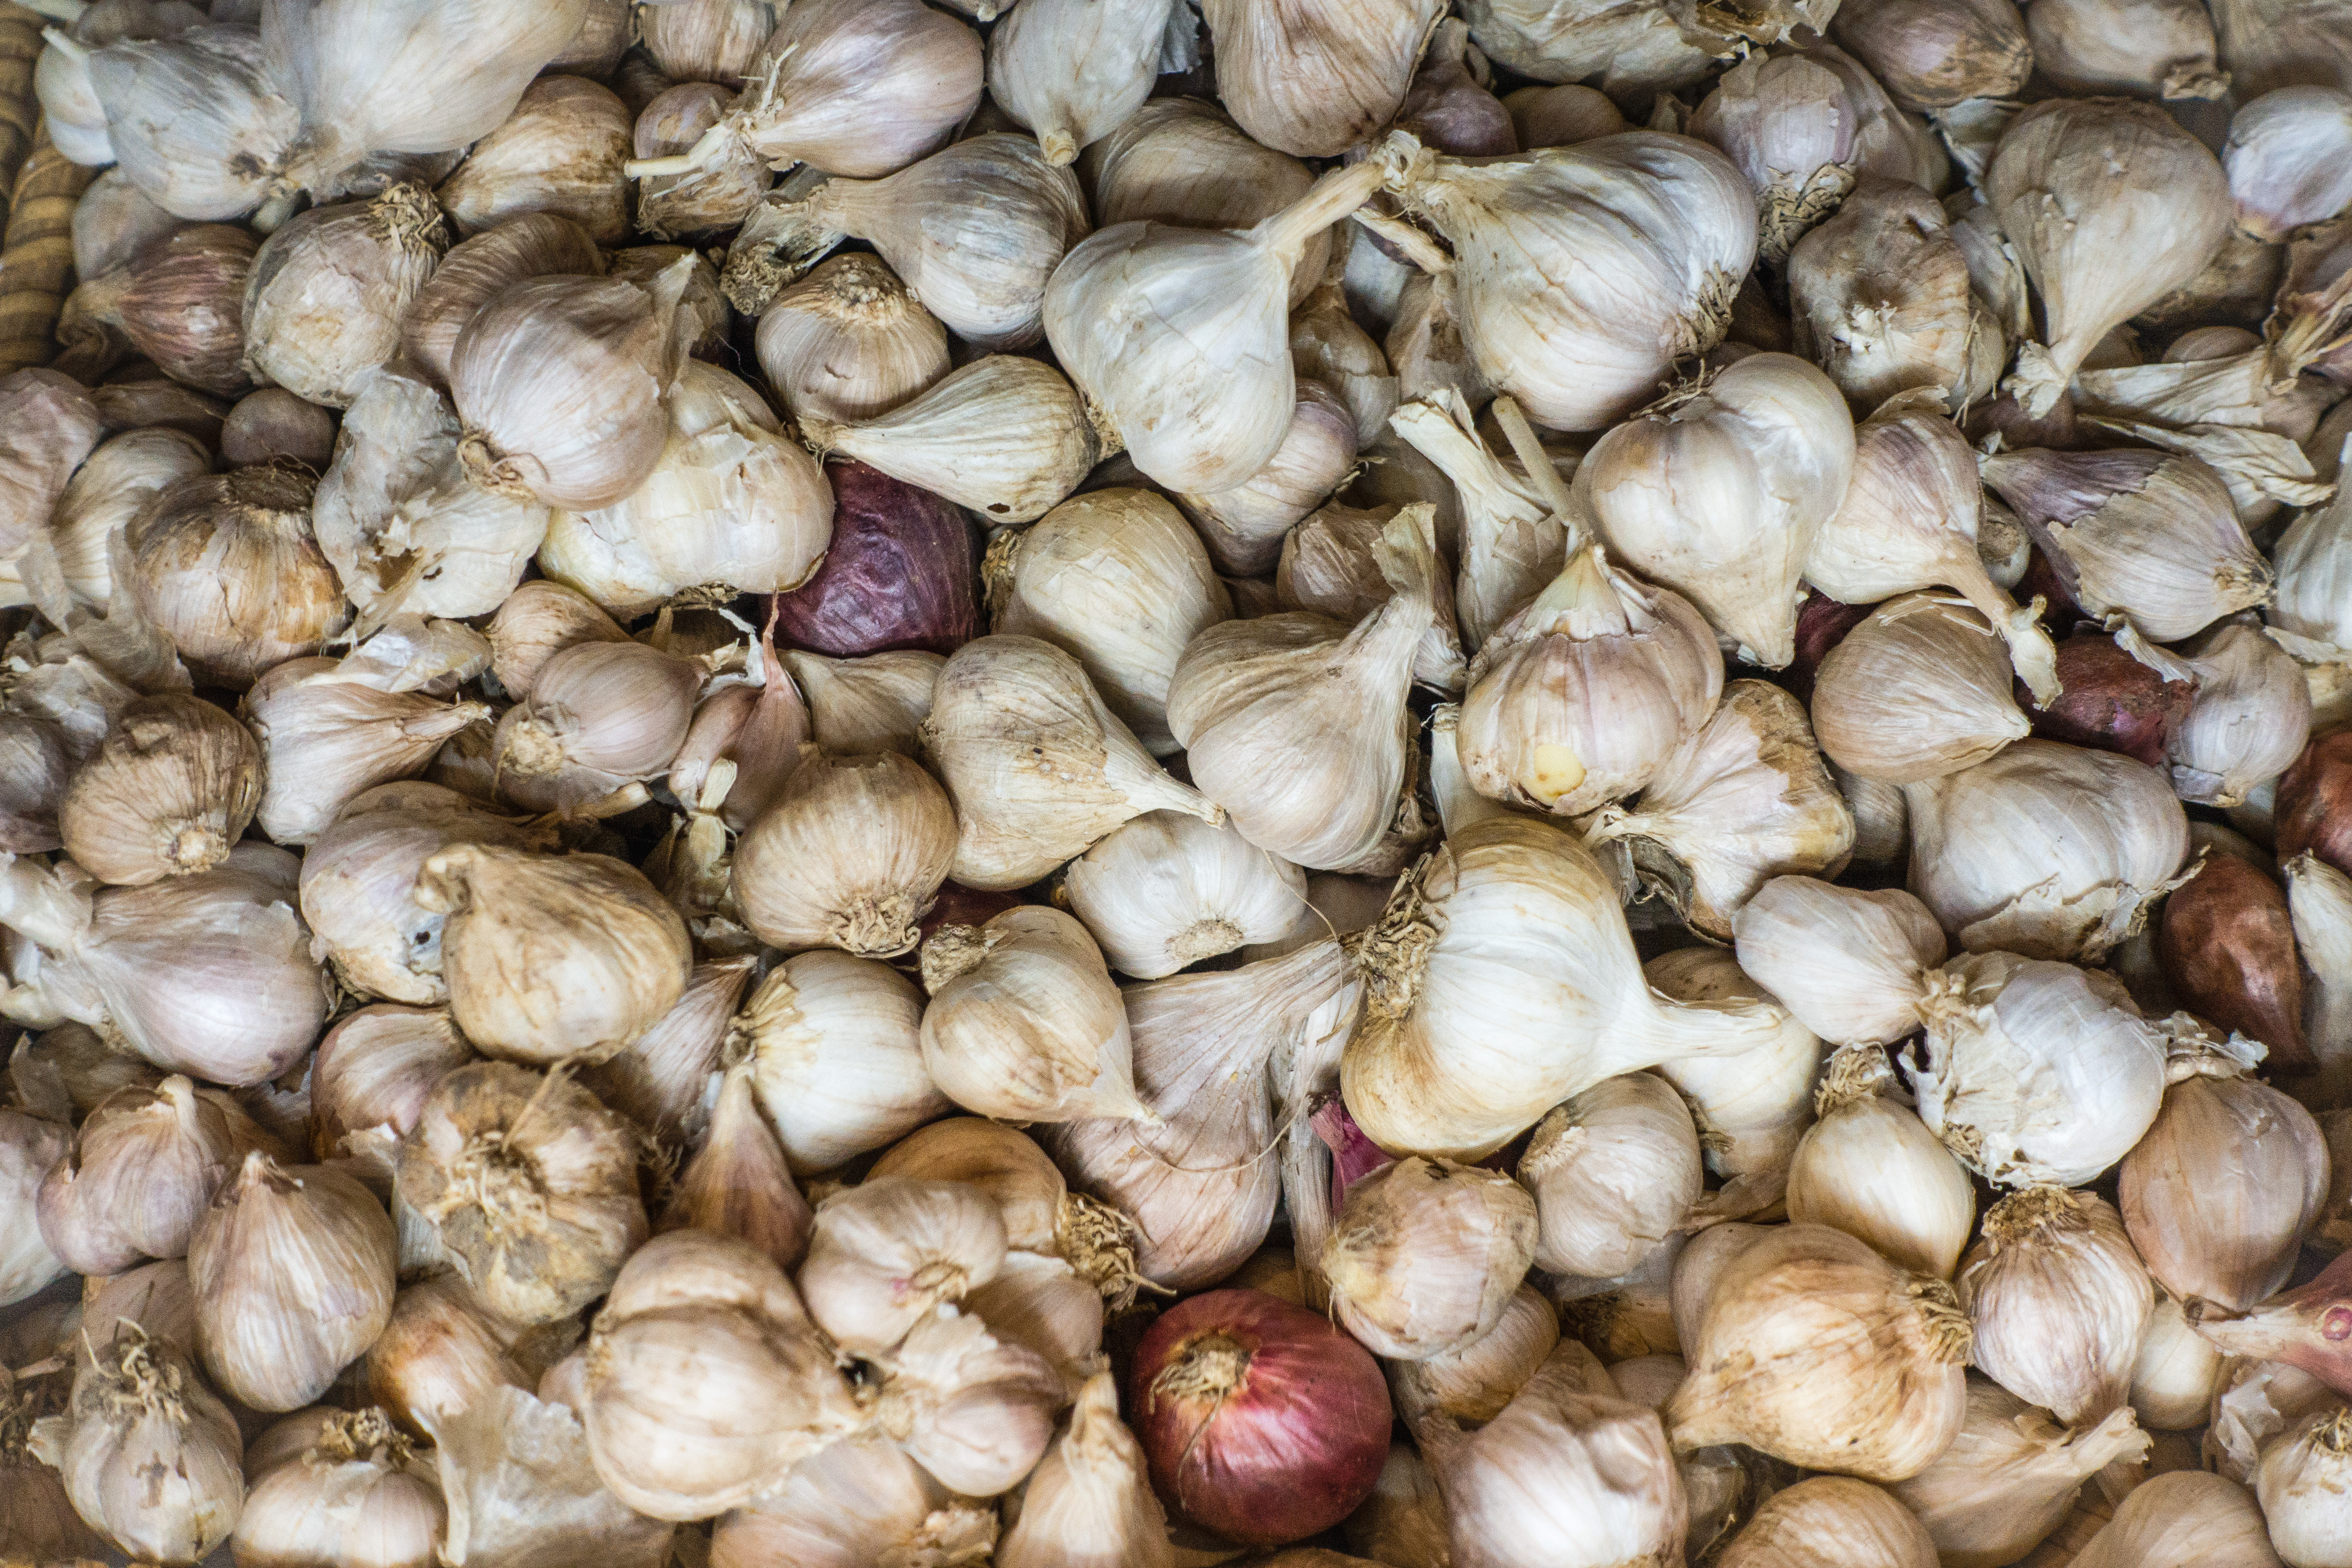
natural foods, elephant garlic, garlic, vegetable, food, plant, local food, produce, allium, Rosy garlic, ingredient, onion, root vegetable, shallot